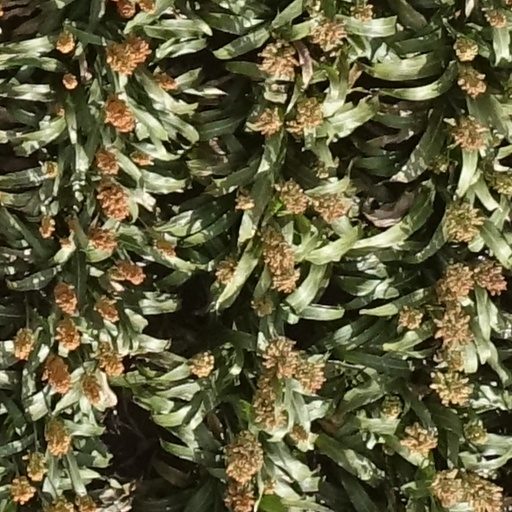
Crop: sorghum